Sima Marković (revolutionary)

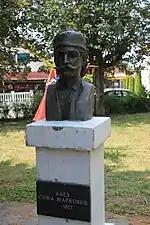
Monument of Marković in Veliki Borak

Sima Marković (Veliki Borak, 1768 – Belgrade, 22 March 1817) was a Serbian voivode who led his men in the First Serbian Uprising. He was one of four leaders of the Belgrade Nahiya along with Pavle Popović, Nikola Nikolajević, and Milisav Čamdžija.